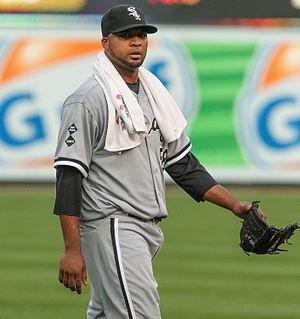
Francisco Casillas Liriano est un lanceur gaucher des Astros de Houston de la Ligue majeure de baseball.